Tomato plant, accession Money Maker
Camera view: horizontal (90 deg, fisheye); turntable rotation: 120 degrees
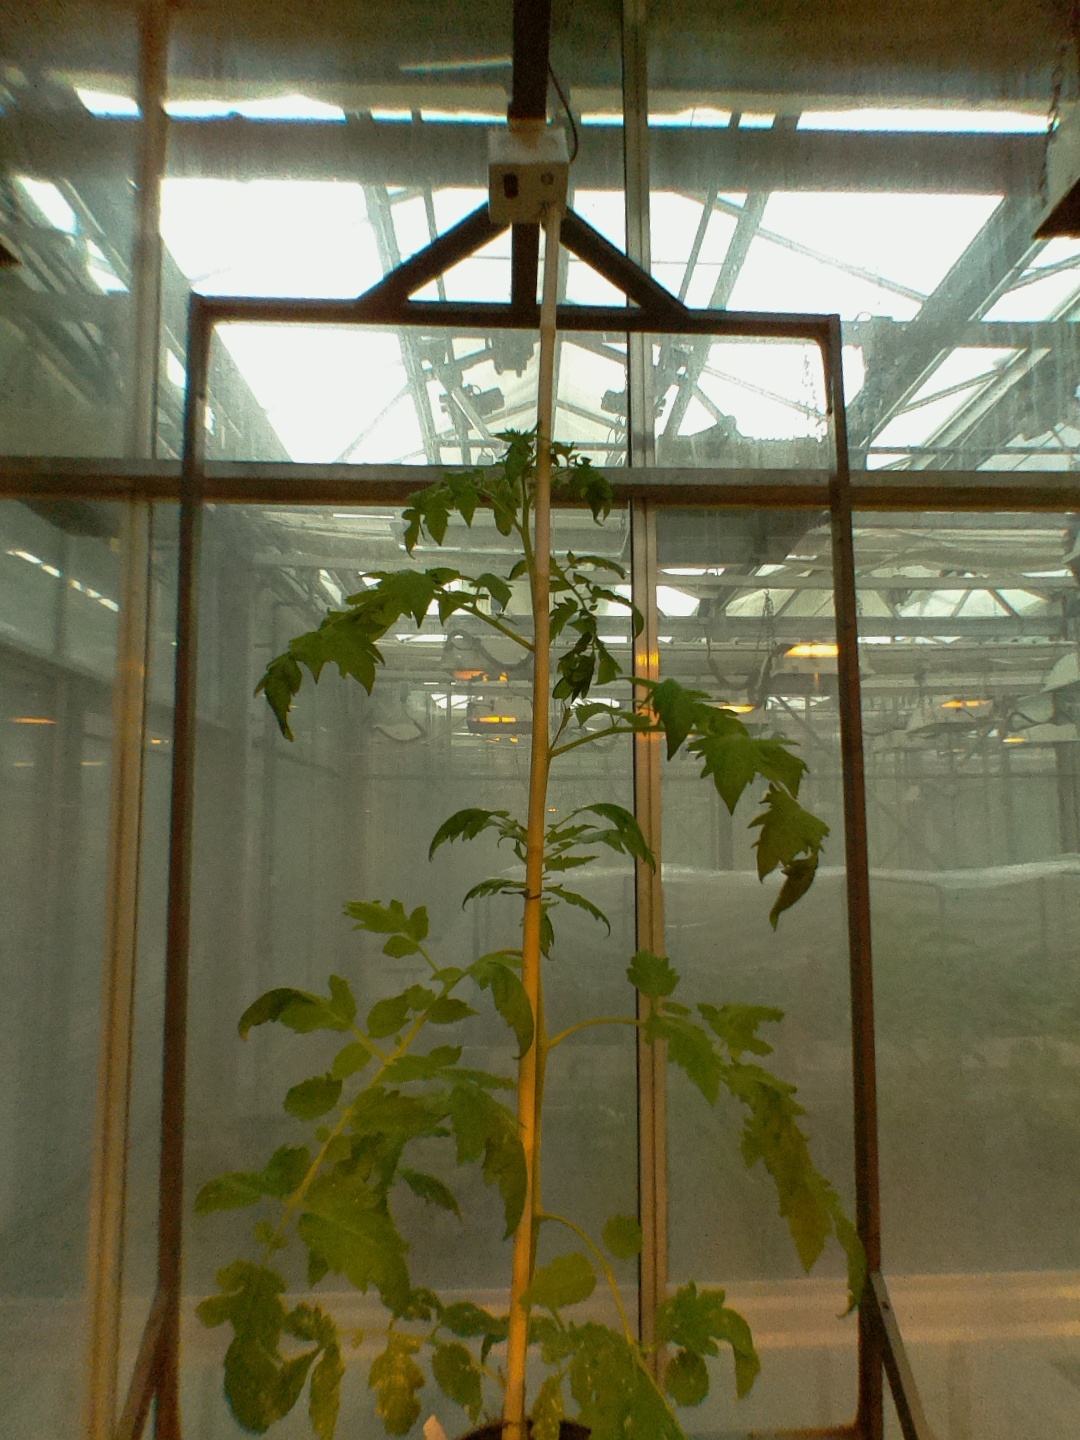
BBCH growth stage 20: First Side shoot start formed